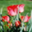
Label: tulip